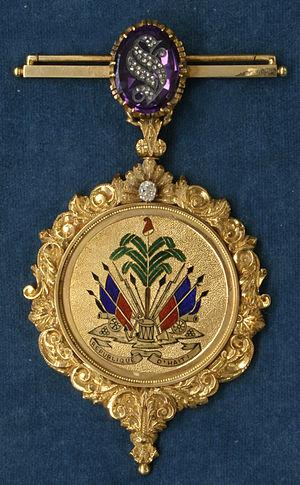
Jean-Nicolas Nissage Saget est un homme militaire et politique haïtien qui fut président de la République de 1869, chute de Sylvain Salnave, à 1874.